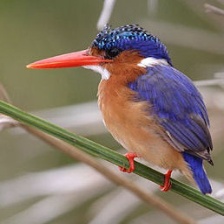
Species: PYGMY KINGFISHER
Scientific name: ISPIDINA PICTA